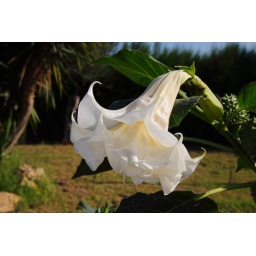
A fine example of this interesting plant in the Cyprus villa garden. Each flower only lasted about a day.